Mariology of the popes

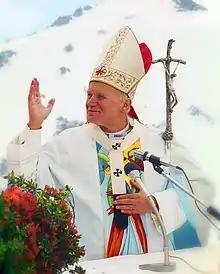
Pope John Paul II

The direction of the Catholic Church during the last part of the 20th century was dominated by the views of Pope John Paul II, whose perspective had a very strong Marian emphasis. And he deliberately reflected his Marian views within the design of his coat of arms by using a Marian Cross. According to "L’Osservatore Romano", the use of the Marian Cross on his coat of arms was a departure from traditional heraldry models and was intended to emphasize the presence of the Virgin Mary under the Cross in Calvary and her special participation in the process of redemption.